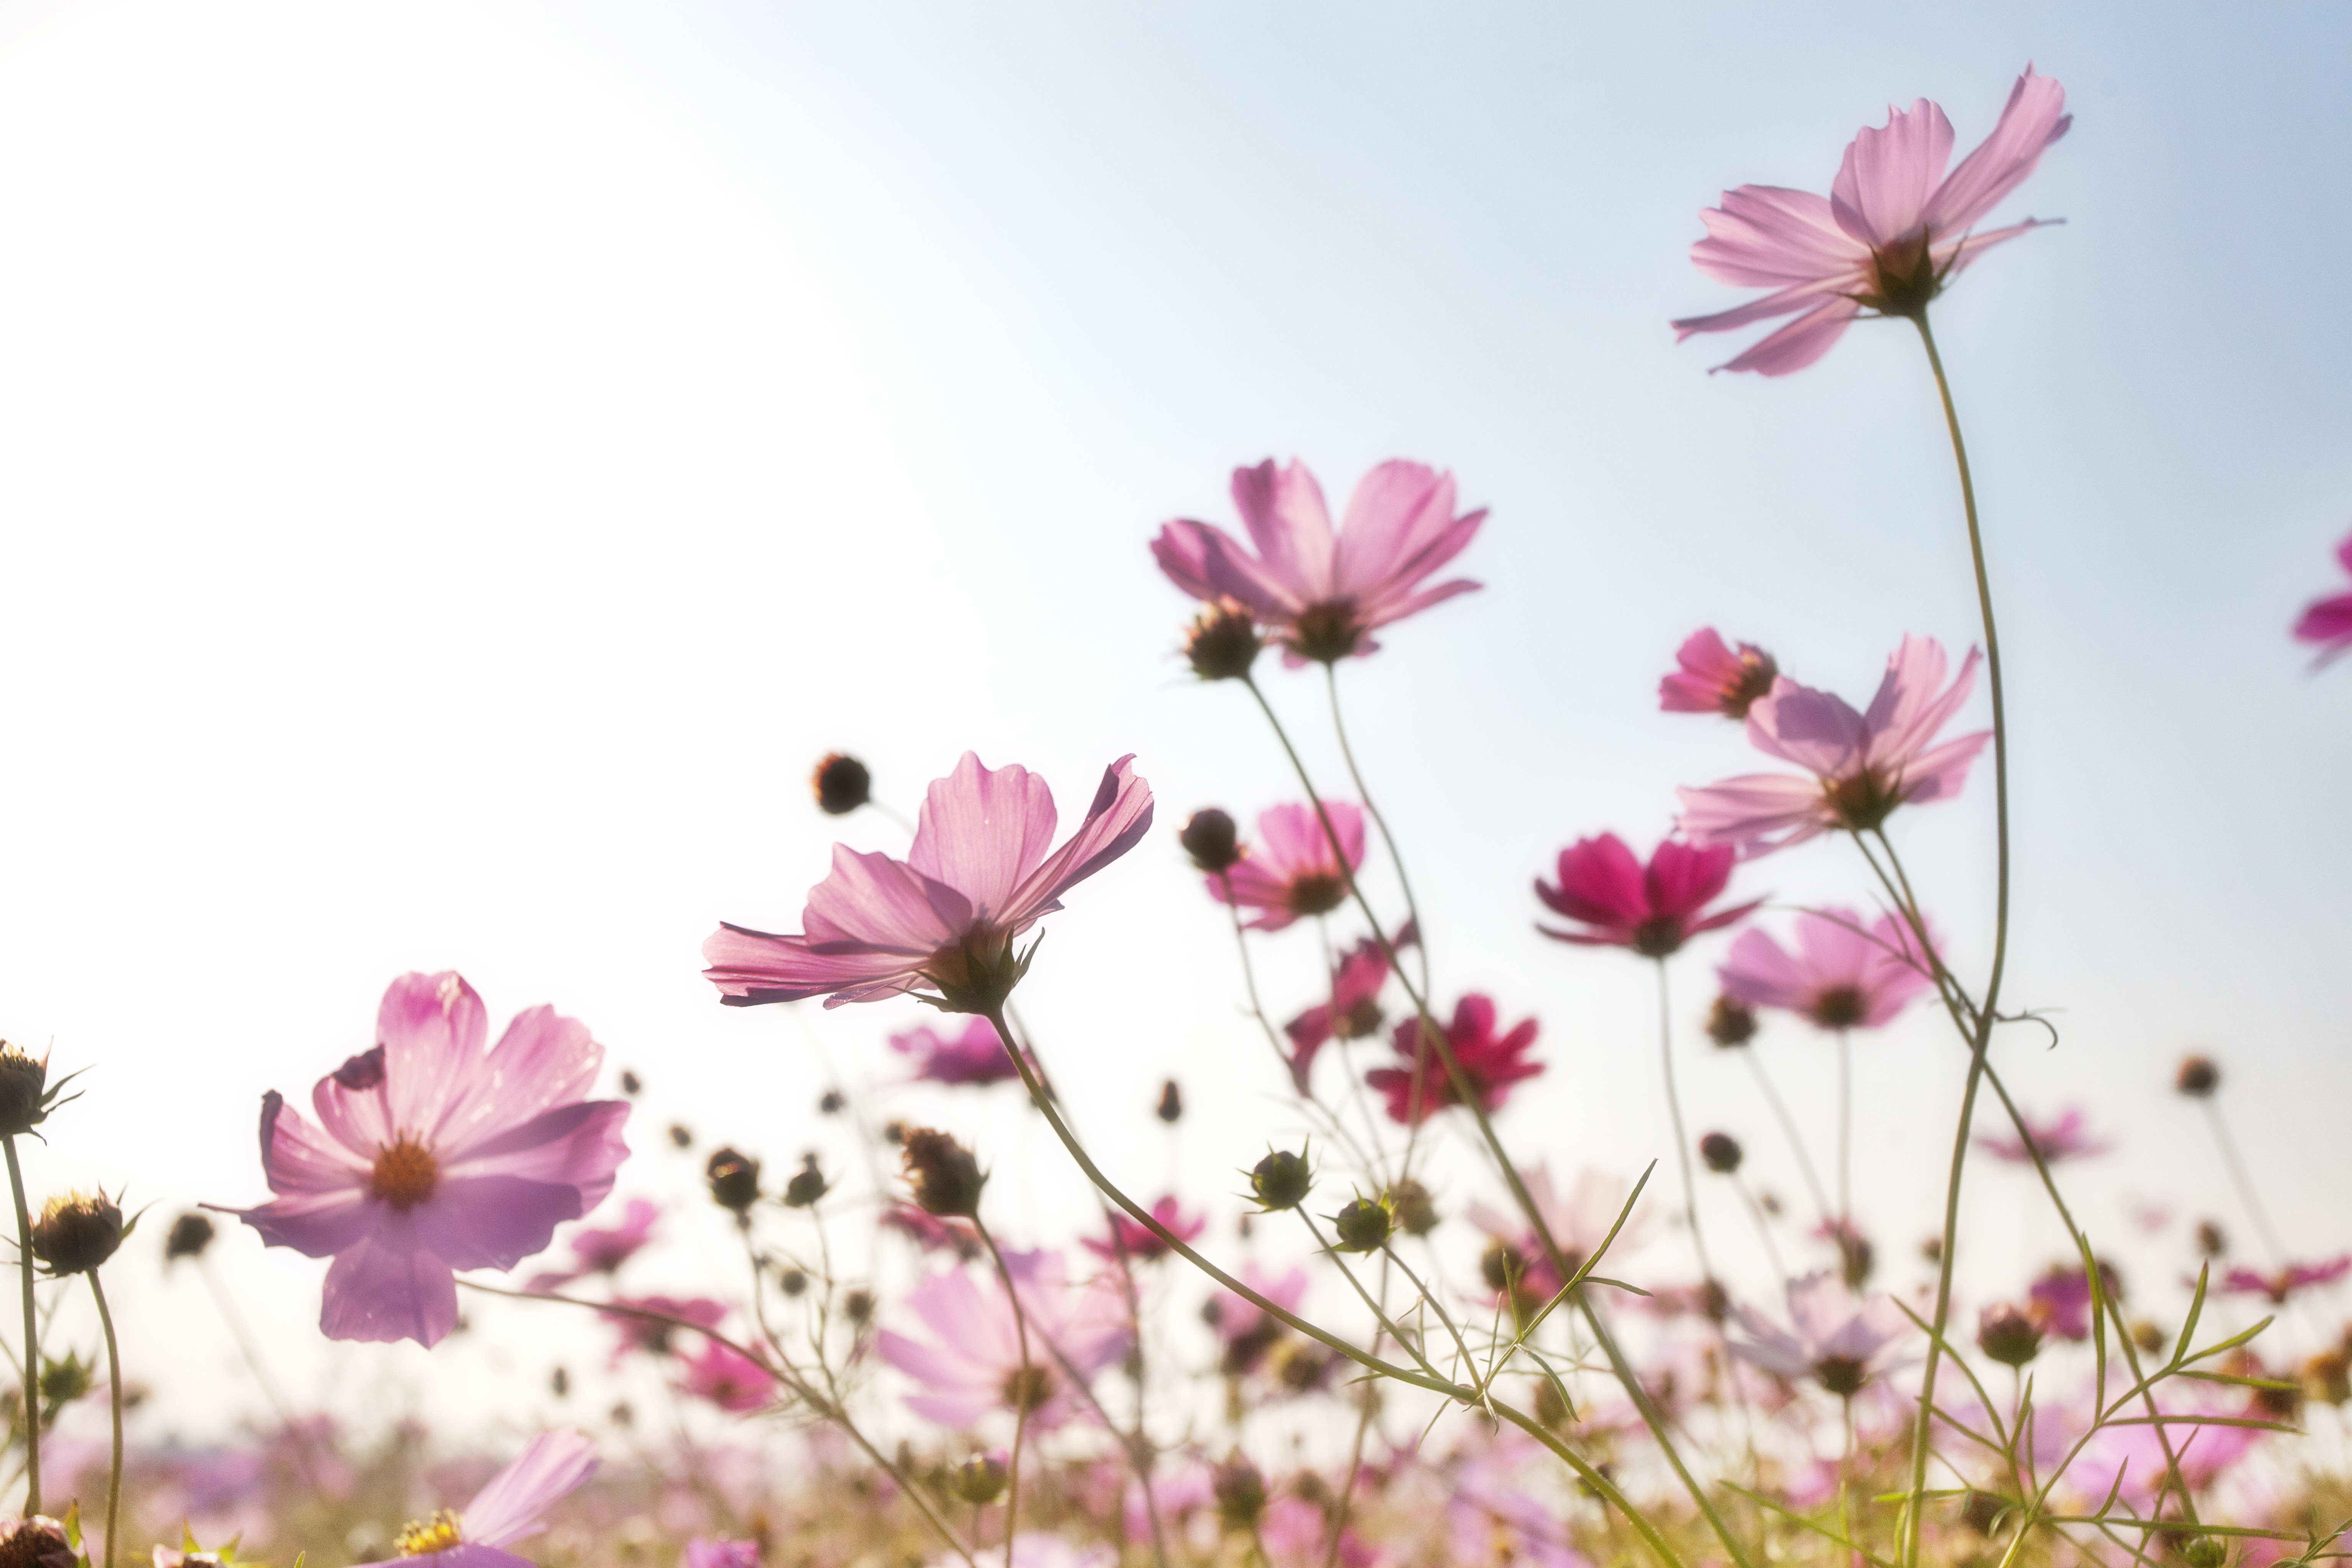
nature, branch, blossom, plant, meadow, cosmos, flower, petal, floral, pink, flora, plants, wildflower, flowers, korea, background, s, flowering plant, daisy family, cosmos factory, land plant, garden cosmos